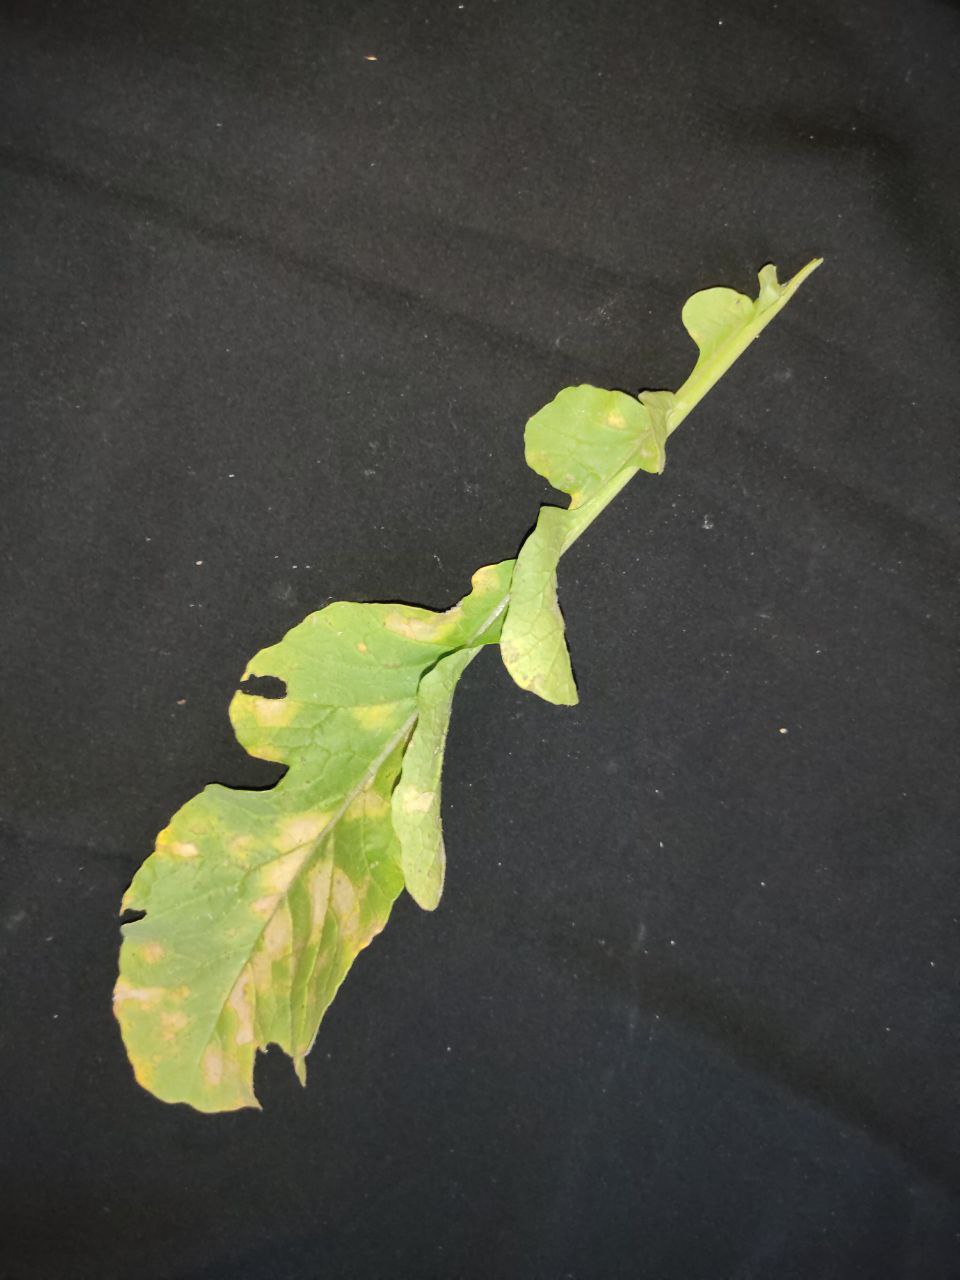
Label: Mosaic virus